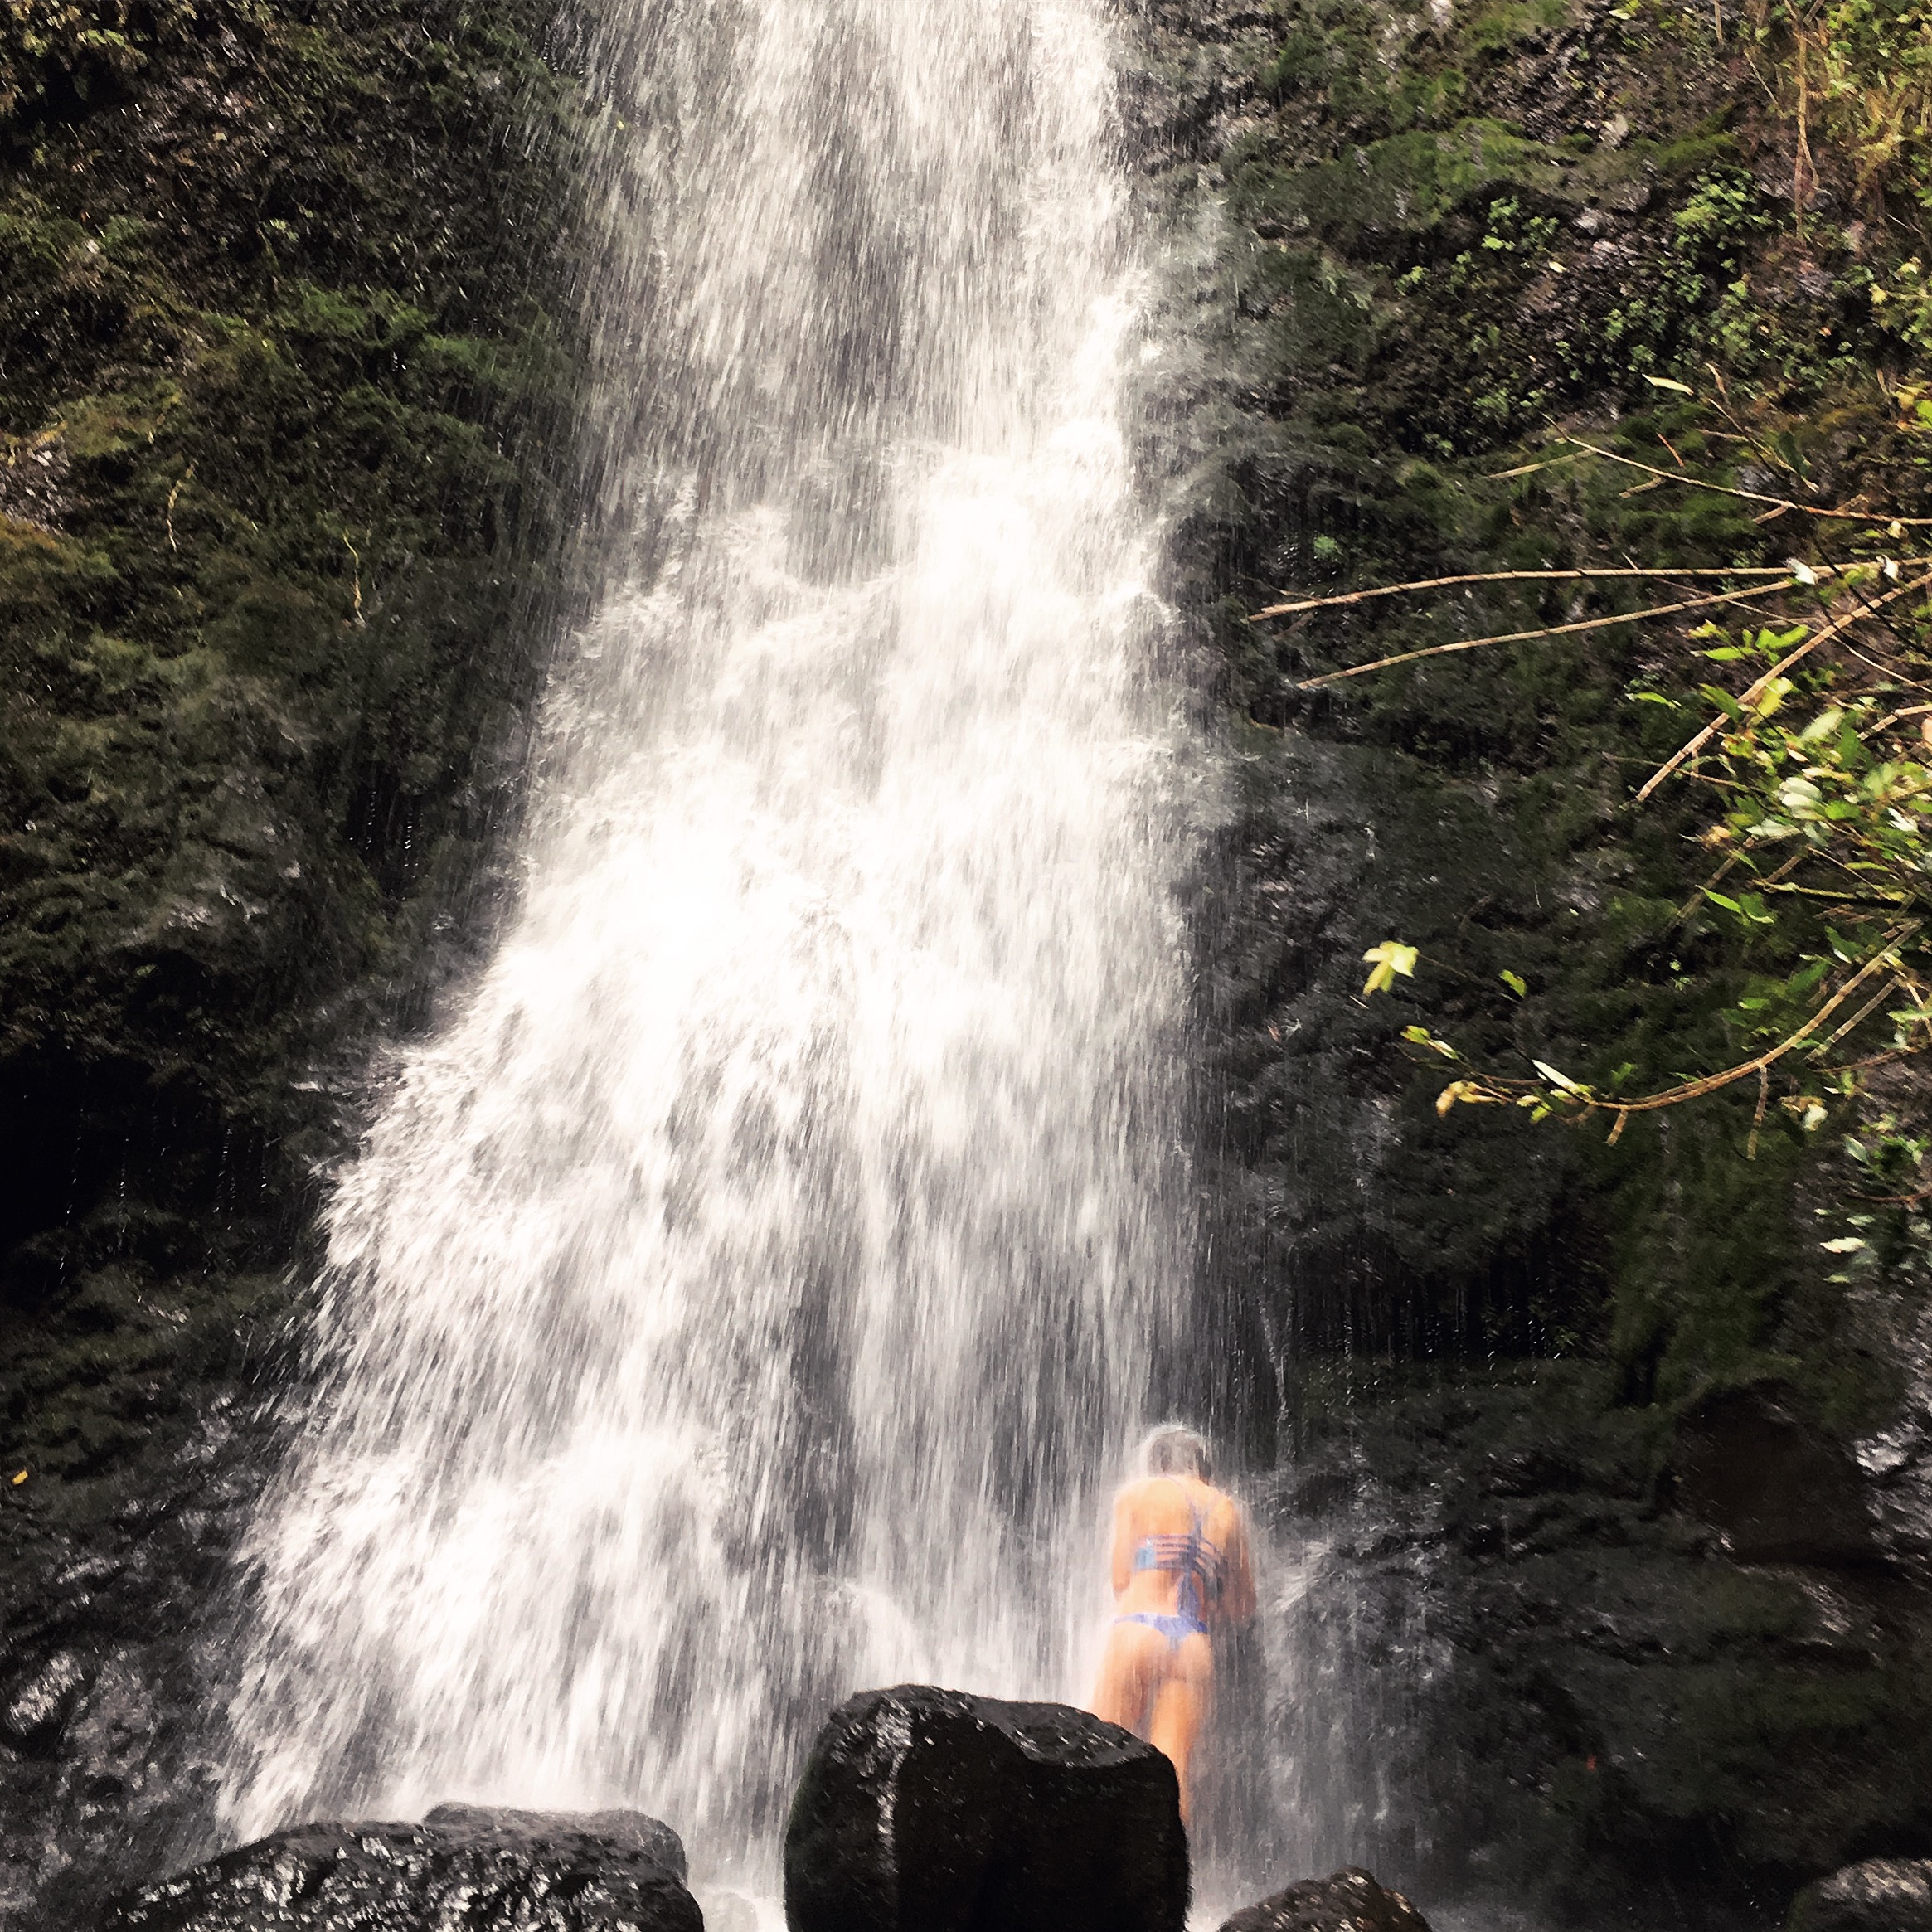
nature, waterfall, water, body of water, water feature, water resources, watercourse, tree, stream, chute, geological phenomenon, river, rock, rapid, forest, creek, state park, sky, landscape, wasserfall